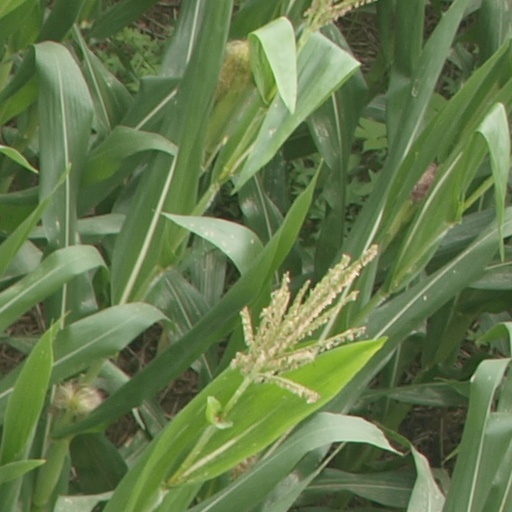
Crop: maize; corn